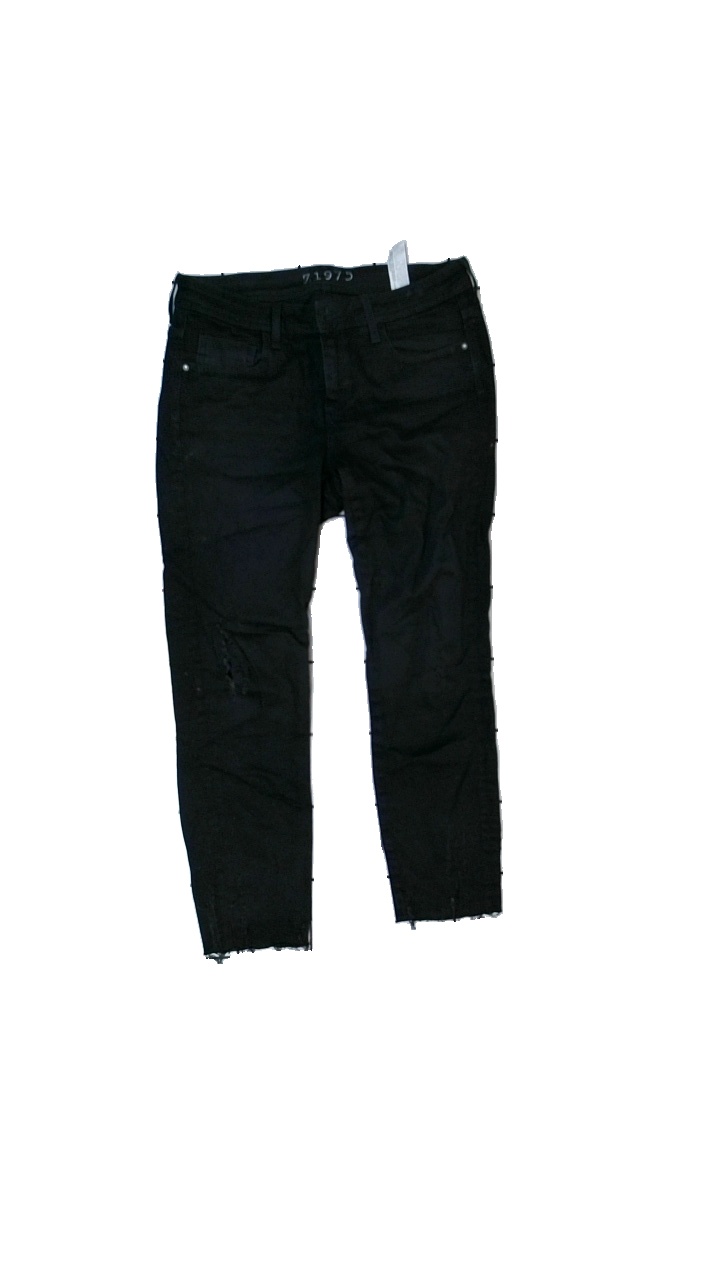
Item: Jeans (Ladies)
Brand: Zara
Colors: Black
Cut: Regular
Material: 98% cotton, 2% elastane
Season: All
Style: Denim
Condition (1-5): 3
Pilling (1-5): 3
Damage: stained
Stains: Minor
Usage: Export
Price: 50-100